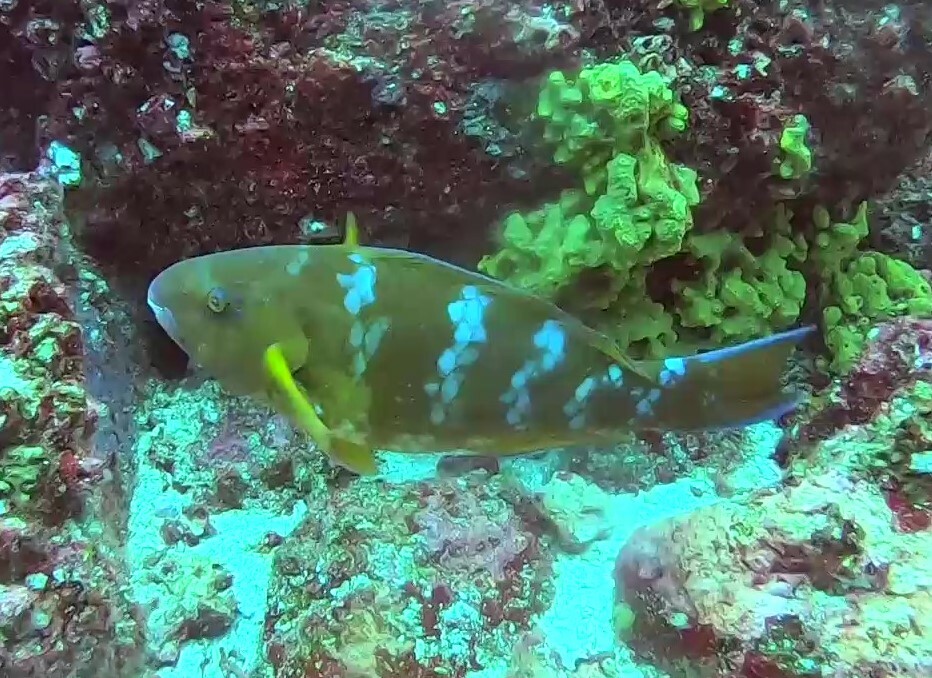
Scarus ghobban (Blue-barred Parrotfish)